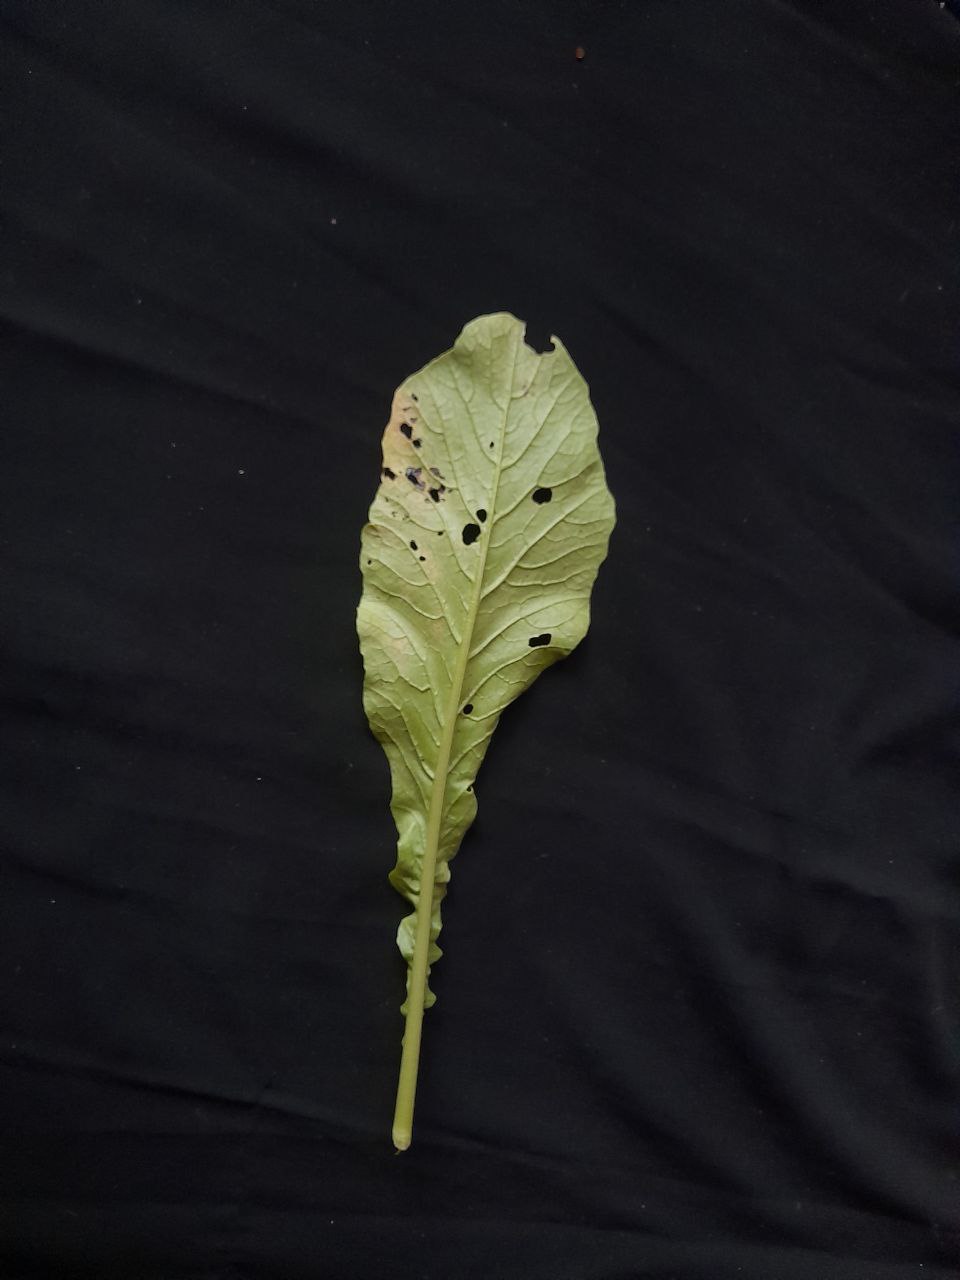
Label: flea beetle